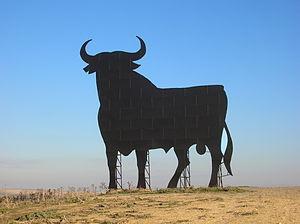
Le taureau Osborne est une énorme silhouette de taureau, conçue à l'origine comme panneau publicitaire par le groupe Osborne. On le trouve sur tout le territoire espagnol, à des endroits stratégiques, le long de routes très fréquentées, souvent sur des collines pour que sa silhouette se découpe sur le ciel et soit vue de loin.